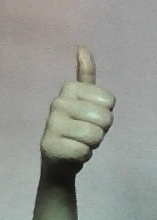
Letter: aleff